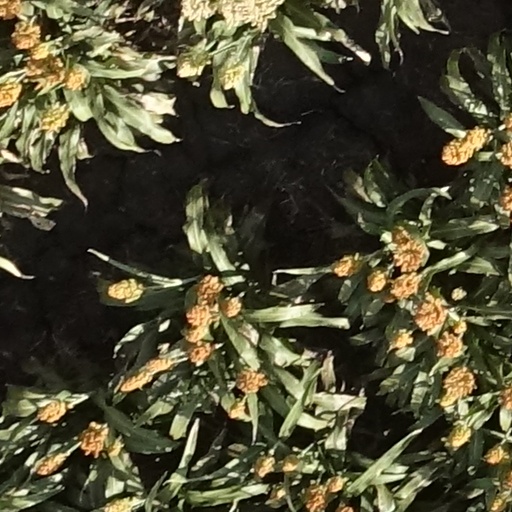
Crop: sorghum